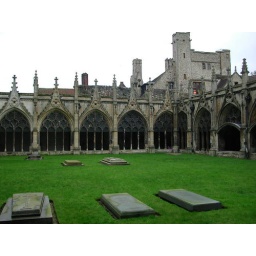
Look how green the grass is even in March.